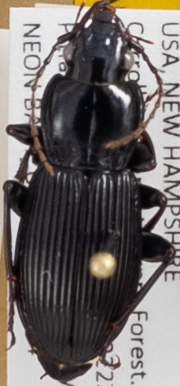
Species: Pterostichus coracinus
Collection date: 2021-07-14
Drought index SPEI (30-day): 0.47
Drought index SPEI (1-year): -1.13
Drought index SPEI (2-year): -0.8